Warren G. Harding

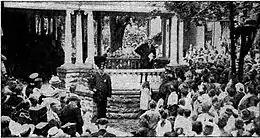
Harding begins his front porch campaign by accepting the Republican nomination, July 22, 1920.

In addition to helping pick a president, Ohio voters in 1908 were to choose the legislators who would decide whether to re-elect Foraker. The senator had quarreled with President Roosevelt over the Brownsville Affair. Though Foraker had little chance of winning, he sought the Republican presidential nomination against his fellow Cincinnatian, Secretary of War William Howard Taft, who was Roosevelt's chosen successor. On January 6, 1908, Harding's "Star" endorsed Foraker and upbraided Roosevelt for trying to destroy the senator's career over a matter of conscience. On January 22, Harding in the "Star" reversed course and declared for Taft, deeming Foraker defeated. According to Sinclair, Harding's change to Taft "was not ... because he saw the light but because he felt the heat". Jumping on the Taft bandwagon allowed Harding to survive his patron's disaster—Foraker failed to gain the presidential nomination, and was defeated for a third term as senator. Also helpful in saving Harding's career was that he was popular with, and had done favors for, the more progressive forces that now controlled the Ohio Republican Party.